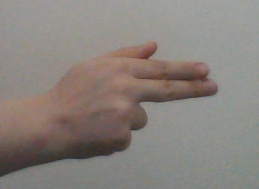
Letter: ghain